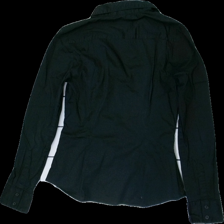
View: back
Type: Shirt
Category: Ladies
Brand: H&M
Colors: Black
Material: 66% cotton 34% nylone
Cut: Regular
Size: 38
Season: All
Damage location: bottom right
Damage 2 location: middle left
Price range: 50-100
Recommended usage: Reuse
Description: svart skjorta, lite luddig